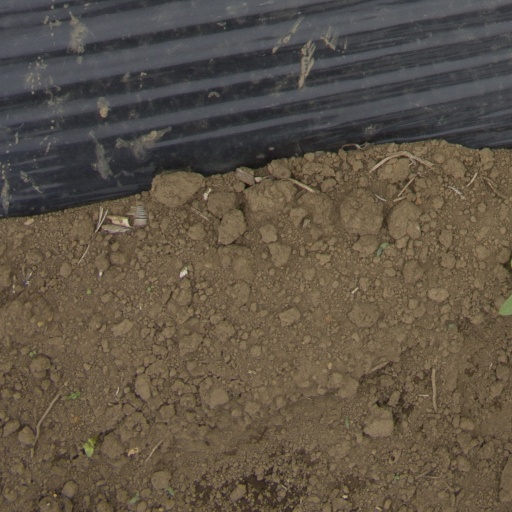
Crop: Jerusalem artichoke